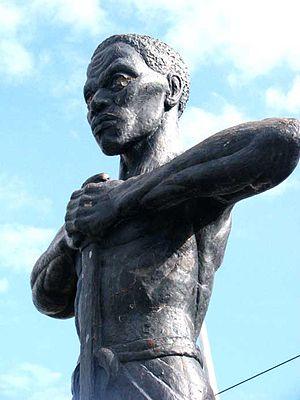
Paul Bogle, rebelle jamaïcain, est né avant l'abolition de l'esclavage, probablement entre 1815 et 1820, à Stony Gut, St.Thomas en Jamaïque.